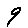
Label: 9